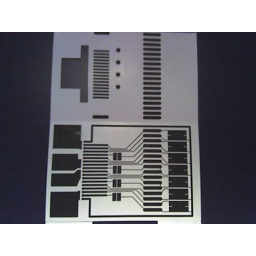
The amazing painted paper computer by Cypack. Oh yes.